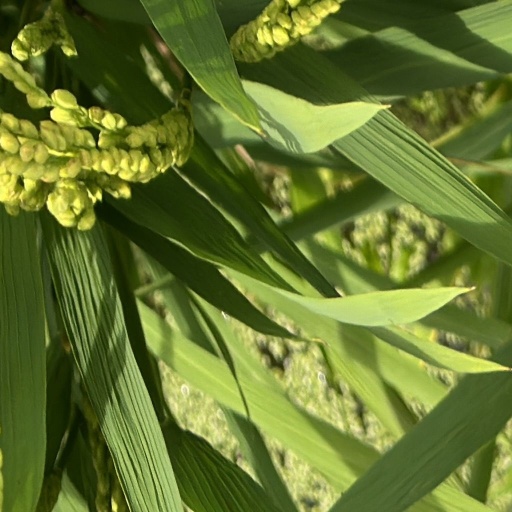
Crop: rice